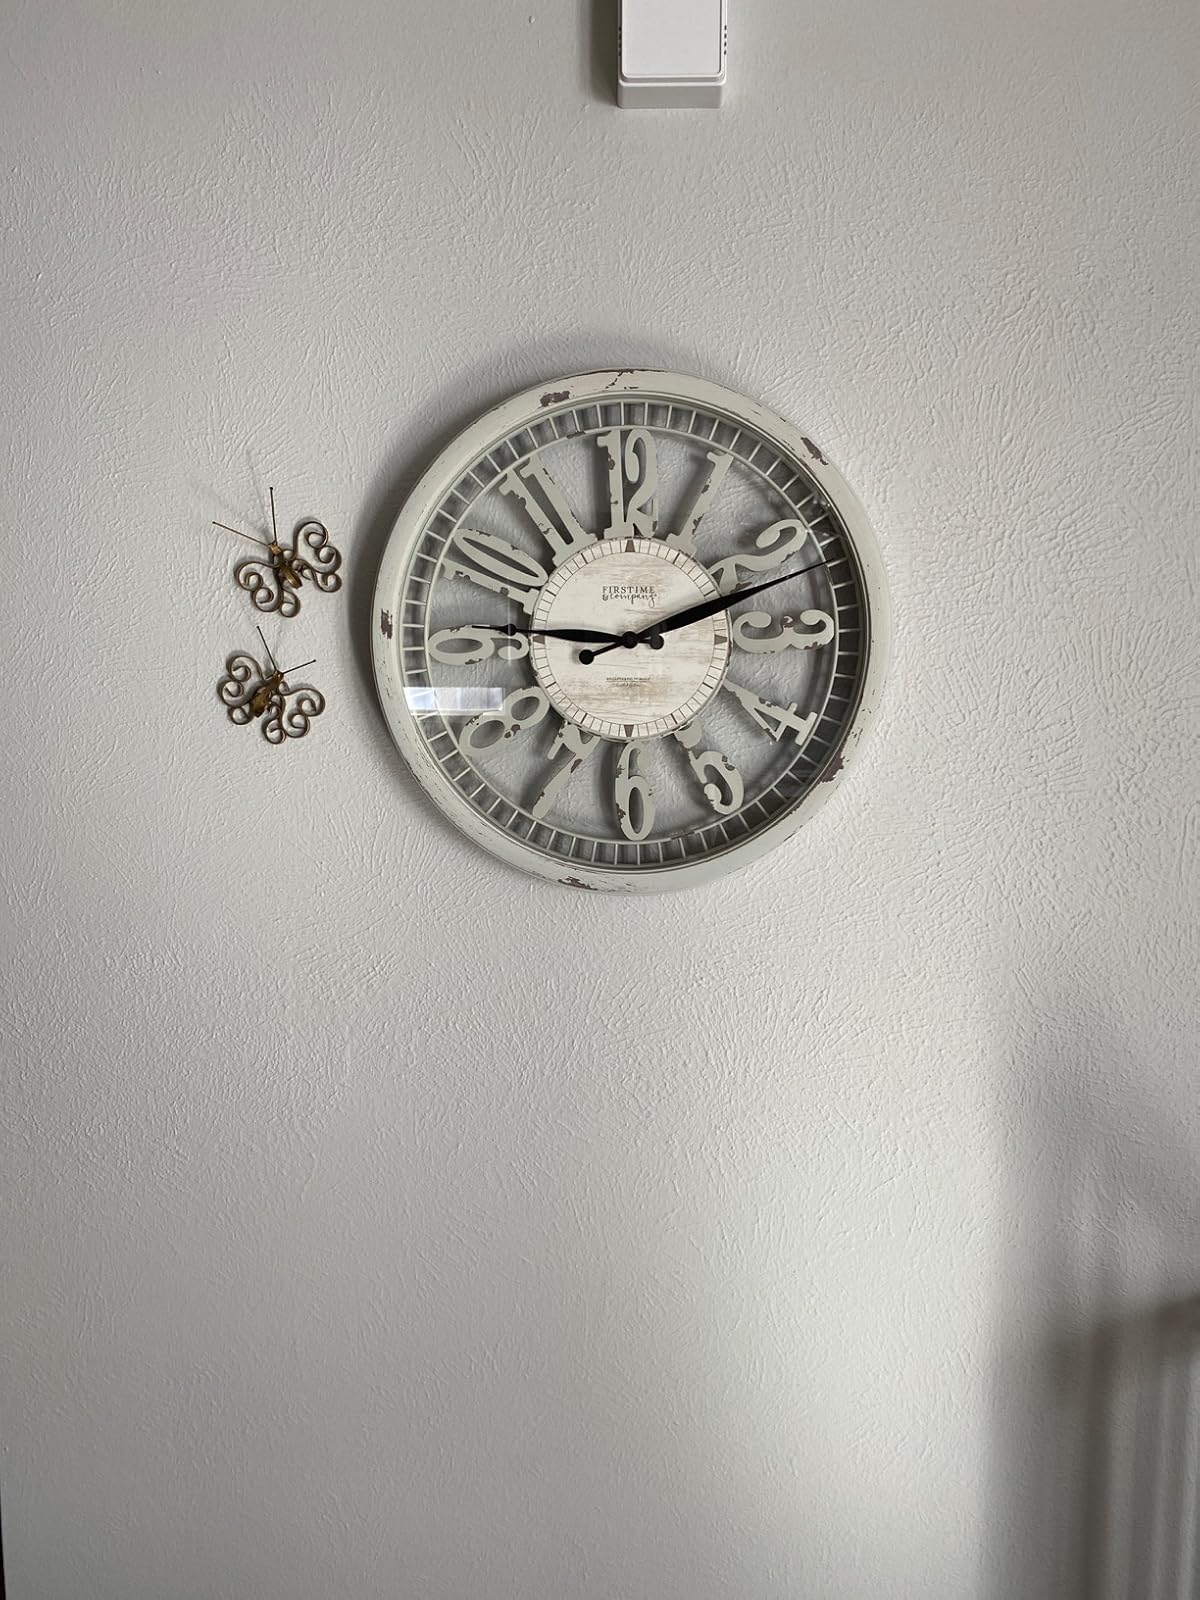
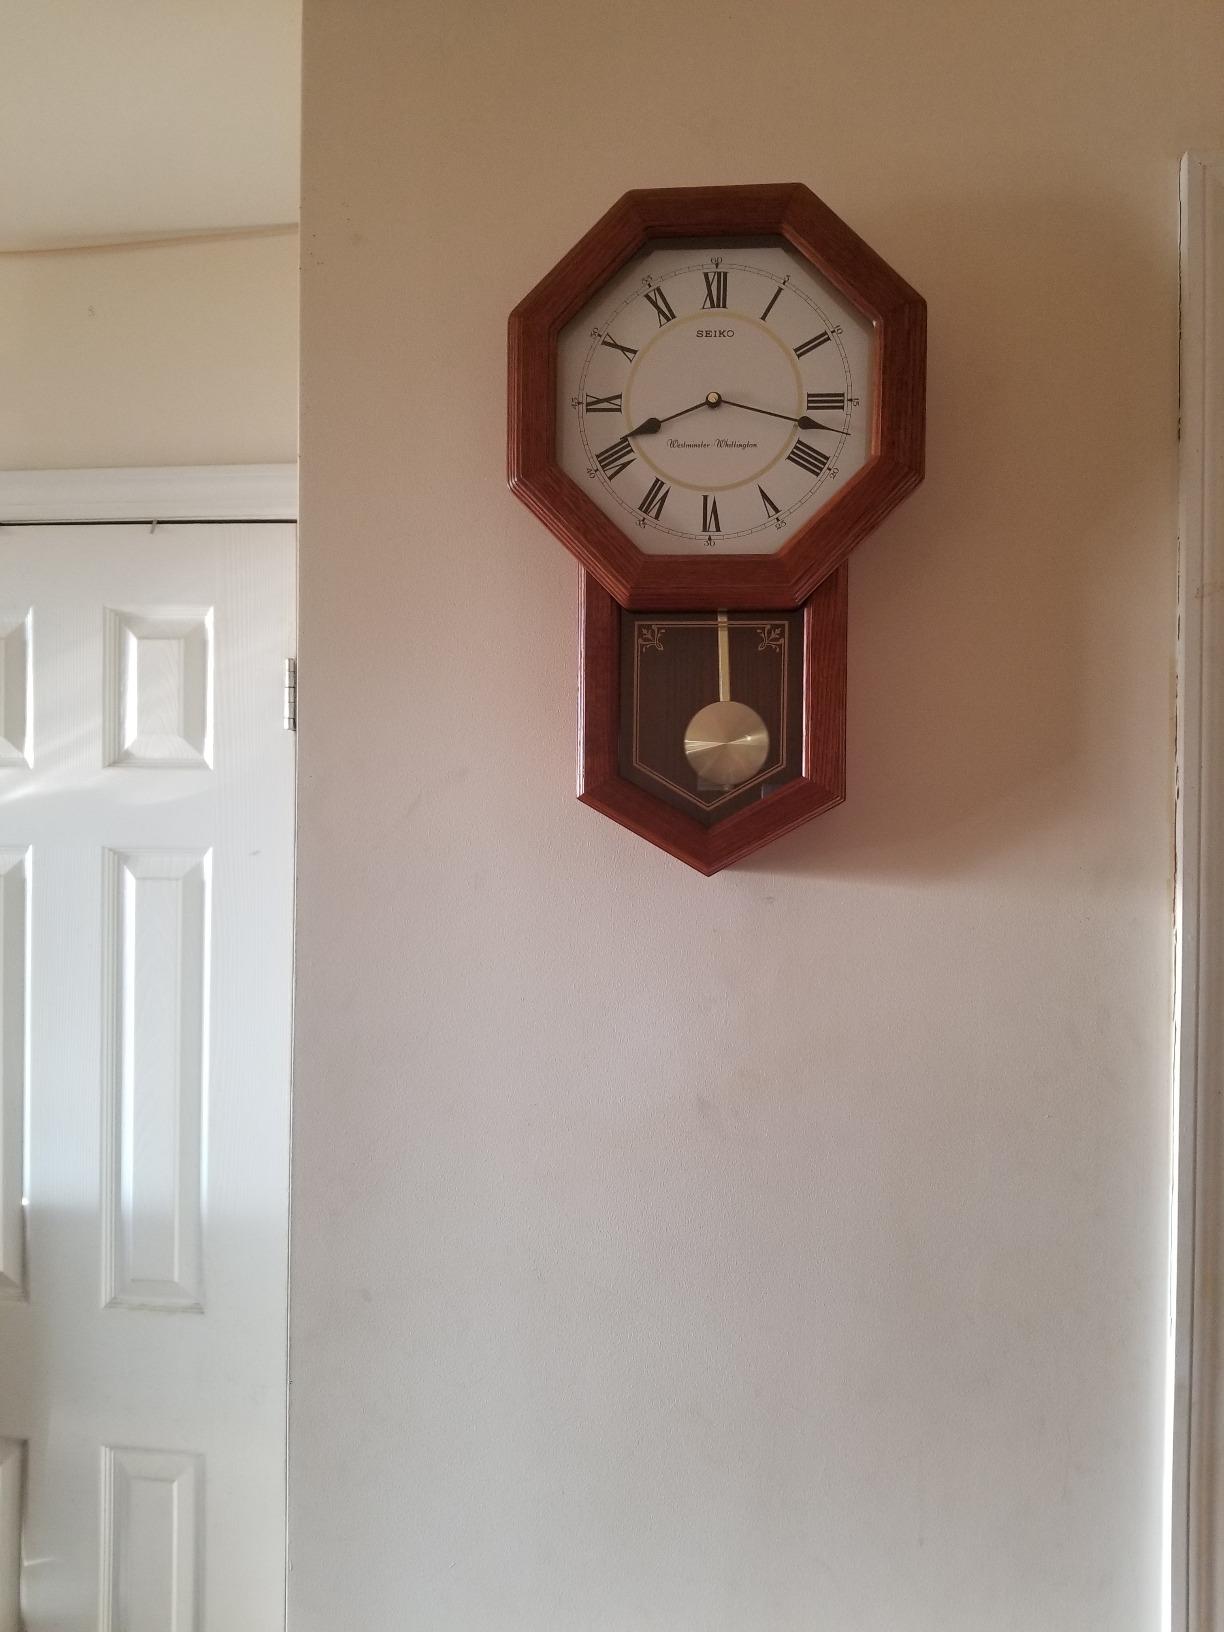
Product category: clock
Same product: no